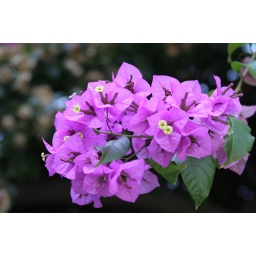
absolutely gorgeous flowering tree next to the sidewalk in front of an apartment building